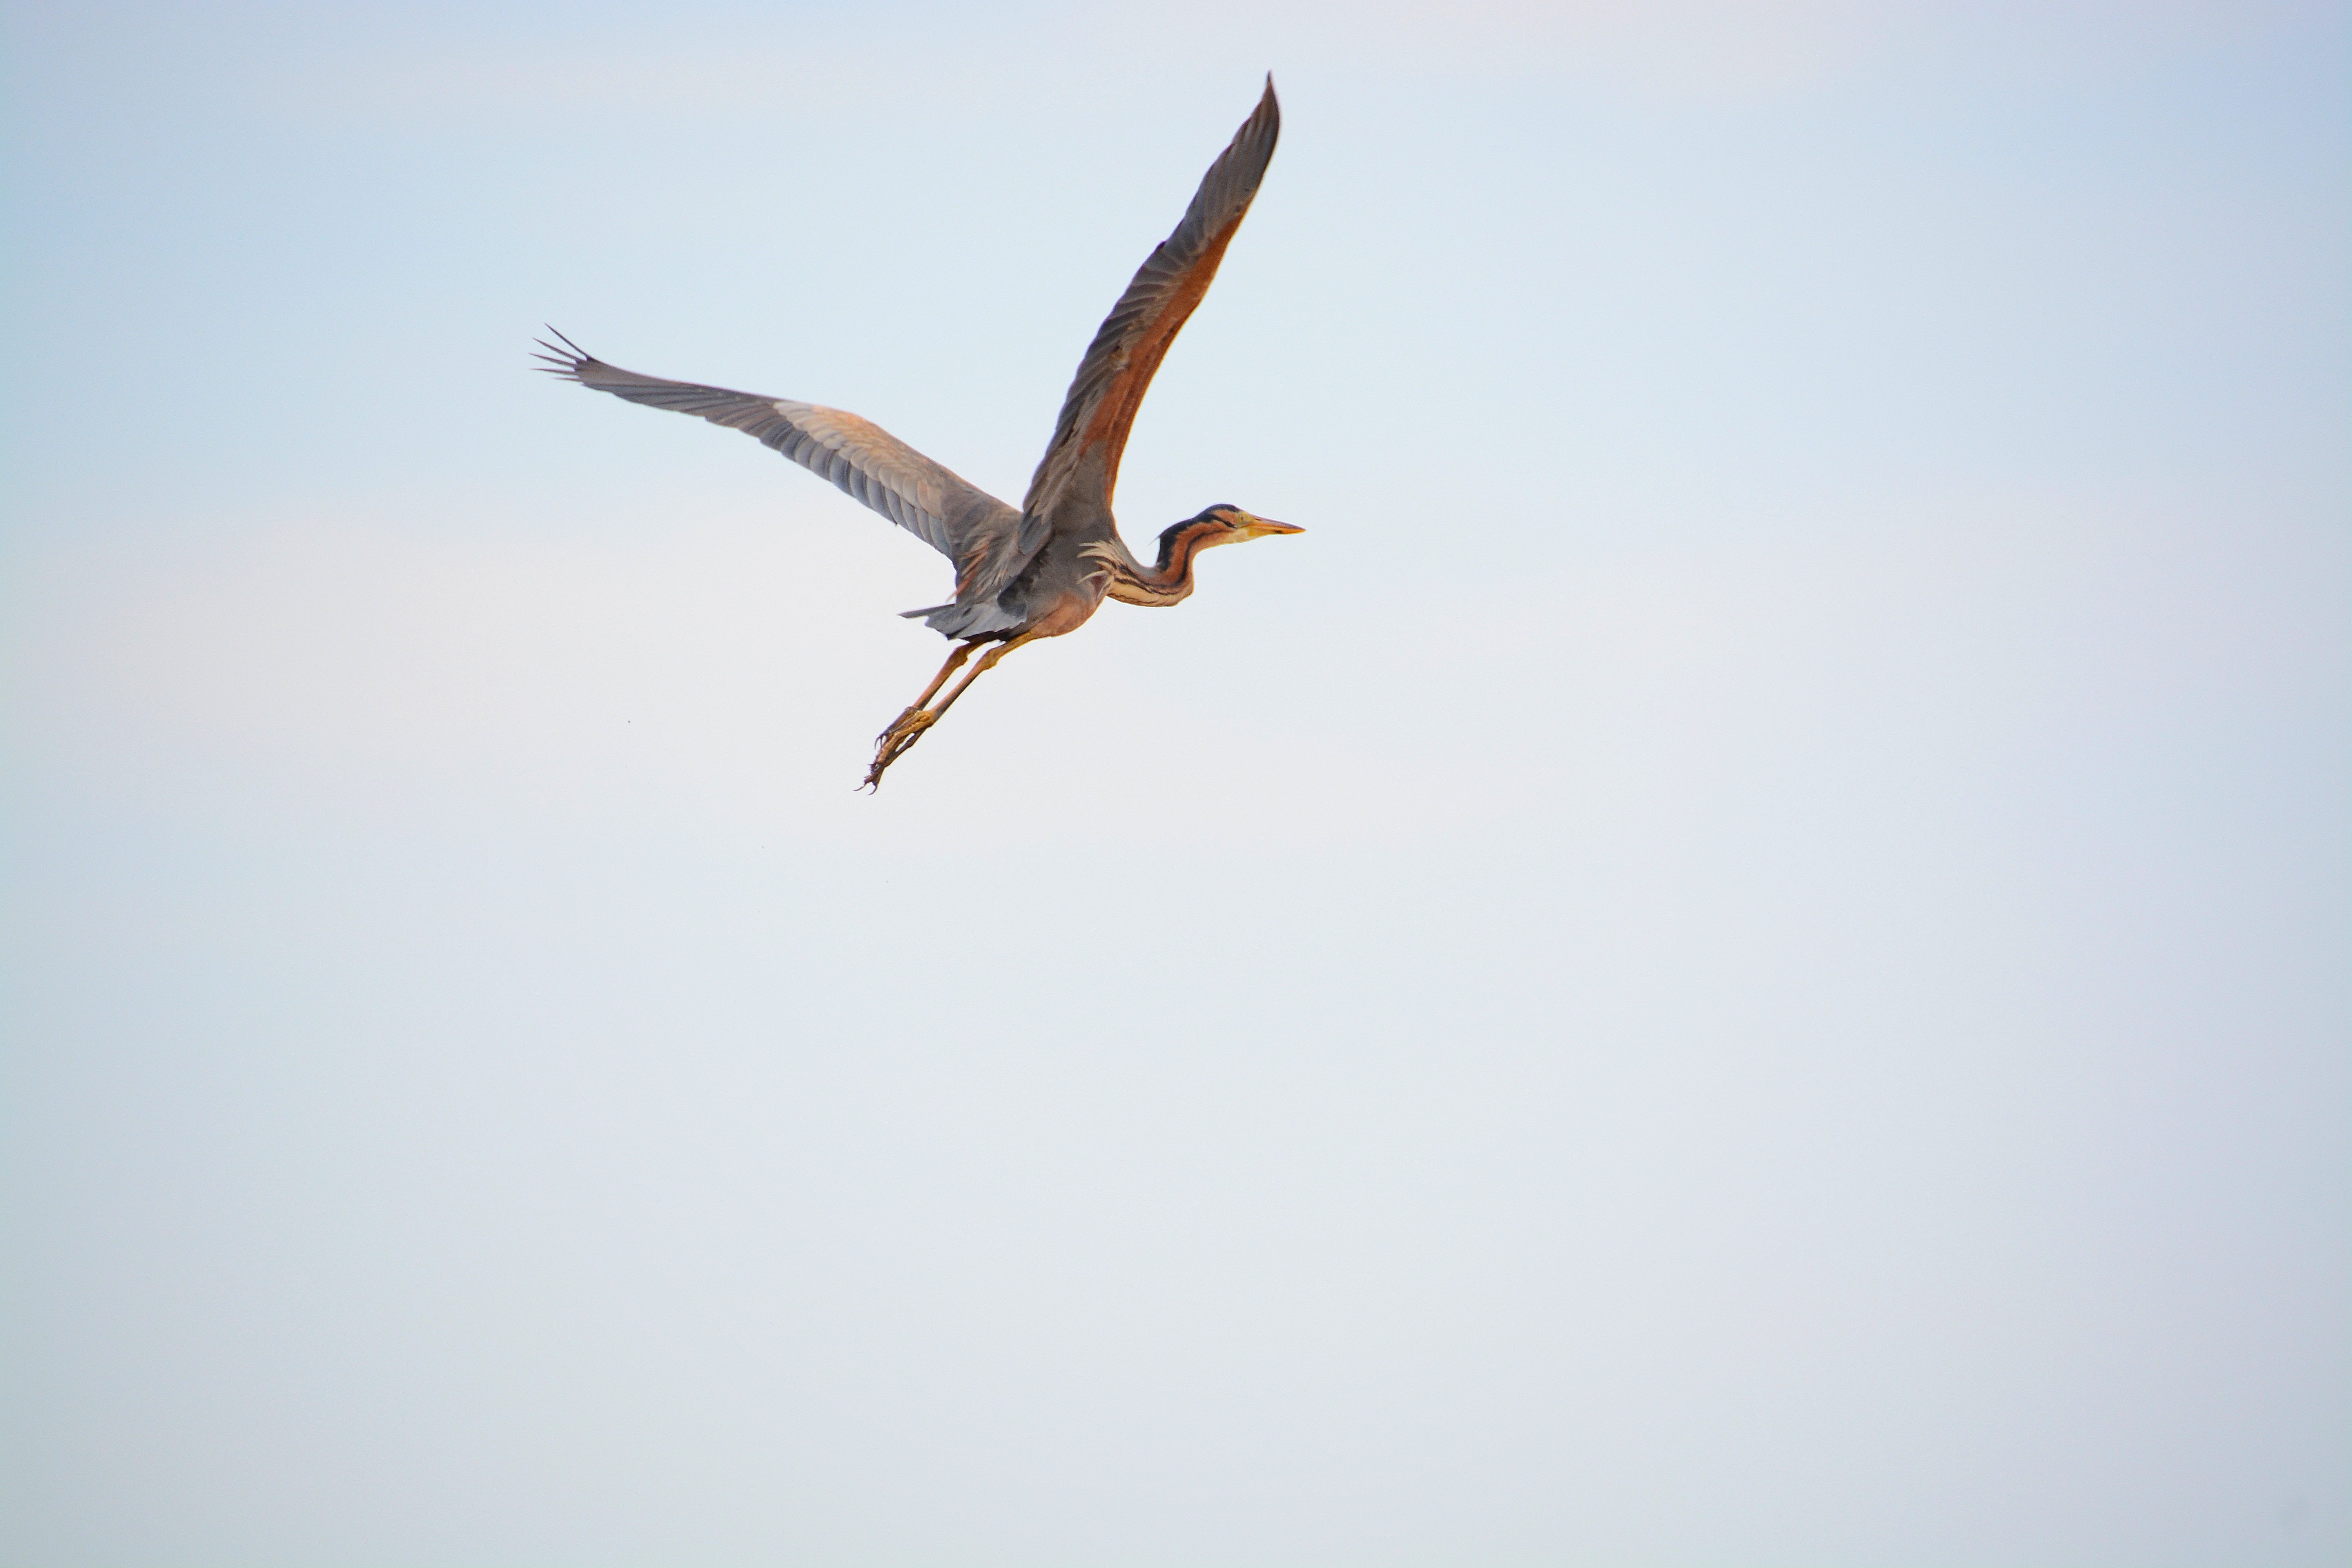
nature, bird, wing, seabird, flight, wings, vertebrate, heron, atmosphere of earth